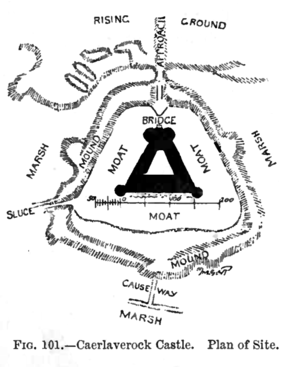
Le château de Caerlaverock en Écosse.
Le château de Caerlaverock est un château du XIIIᵉ siècle de plan triangulaire et entouré de douves. Il se situe dans la réserve naturelle nationale du même nom, au sud de la ville de Dumfries, dans la région de Dumfries and Galloway dans le sud-ouest de l'Écosse.